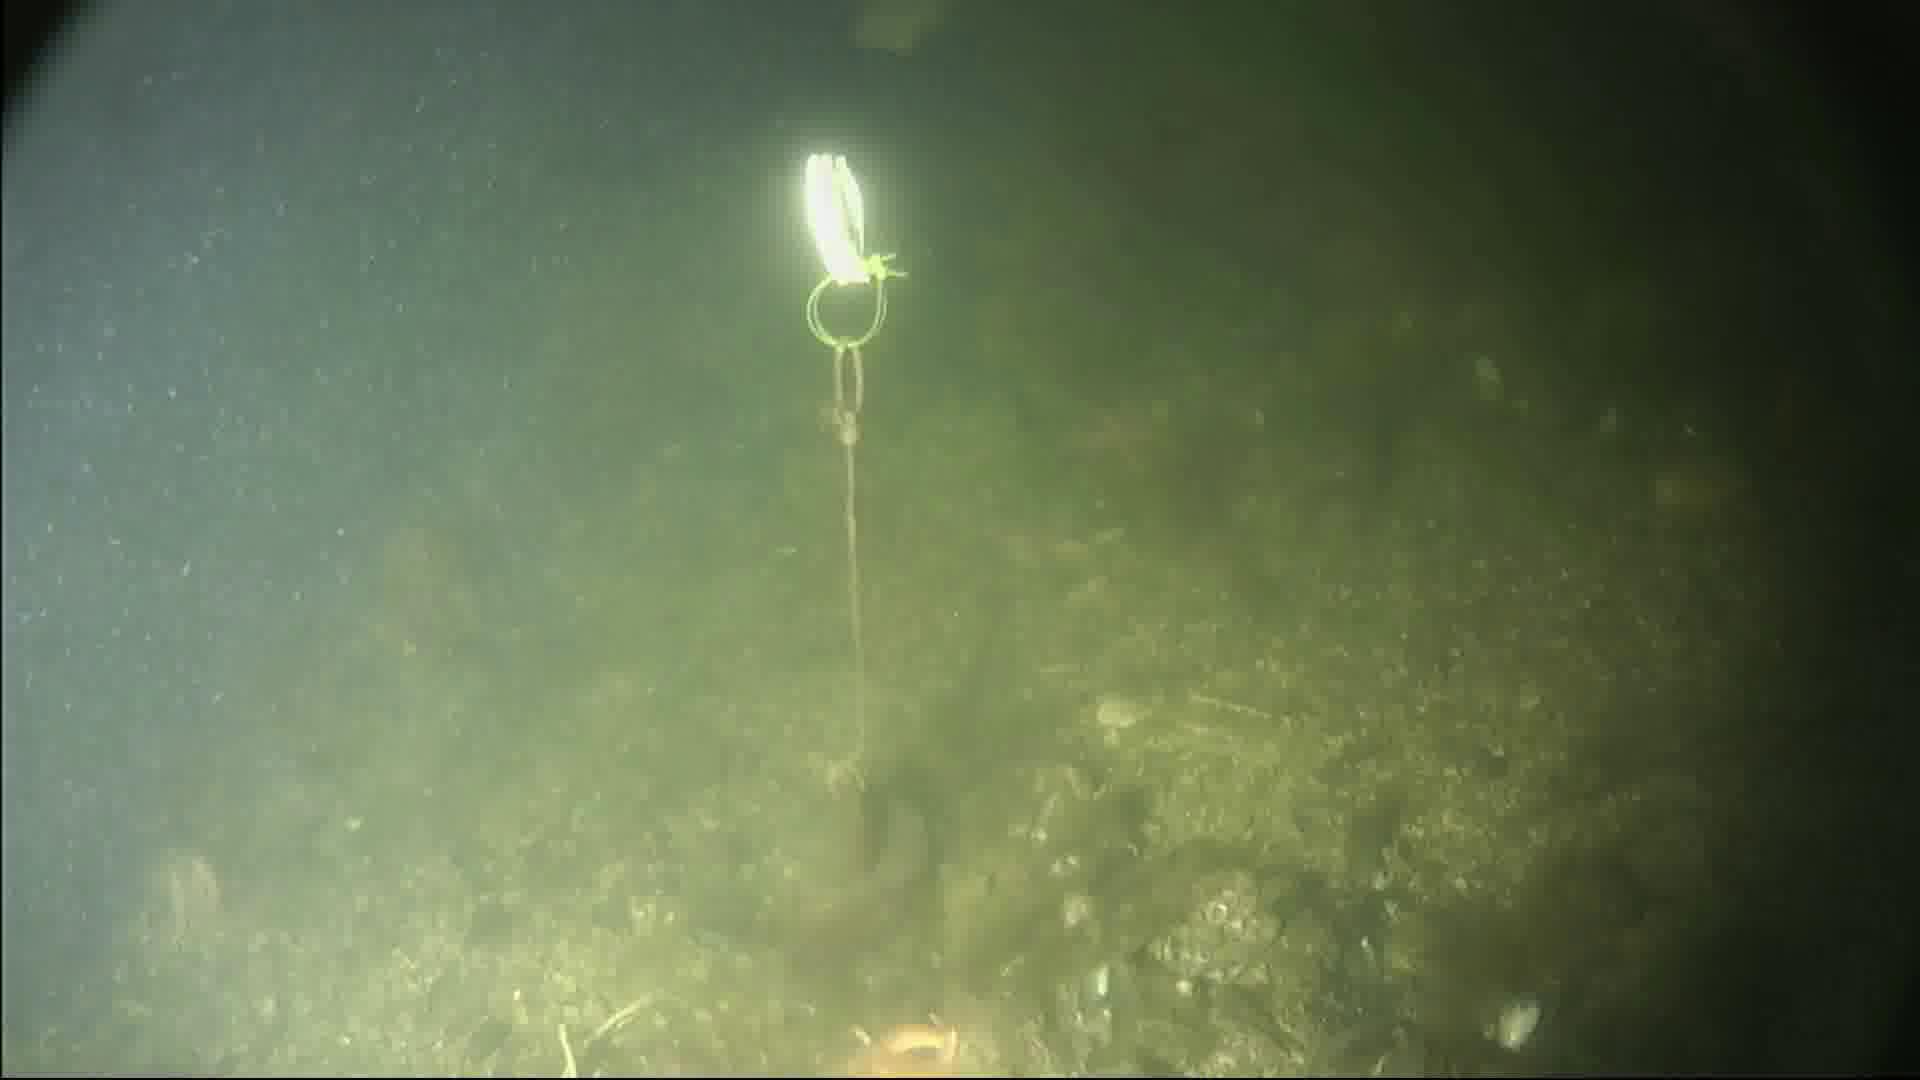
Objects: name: fish
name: starfish